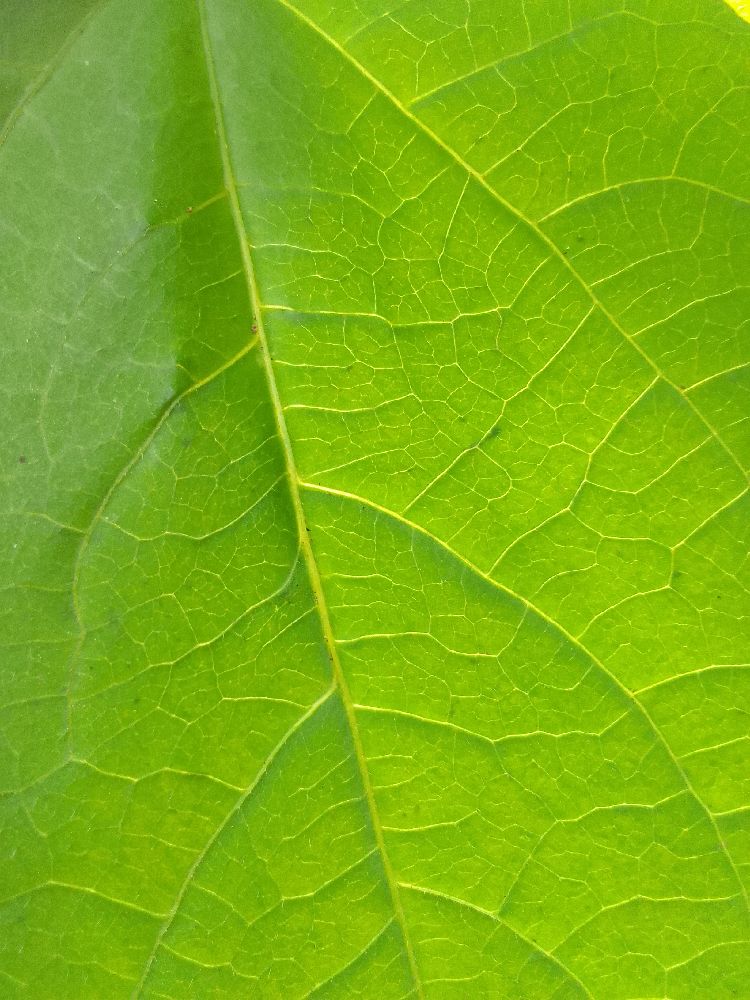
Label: healthy